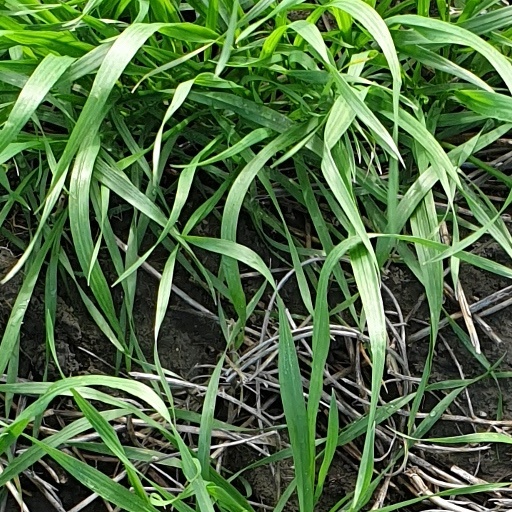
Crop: wheat